Manshiyat Naser

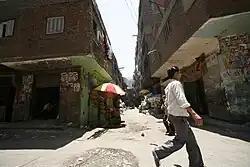
A street in "Garbage City"

It is famous for the Garbage City quarter, which is a slum settlement at the far southern end of Manshiyat Naser, at the base of Mokattam hills on the outskirts of Cairo. Being Cairo's largest concentration of "Zabbaleen" garbage collectors, its economy revolves around the collection and recycling of the city's garbage.